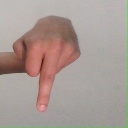
अक्षर: प